2000s United States housing market correction

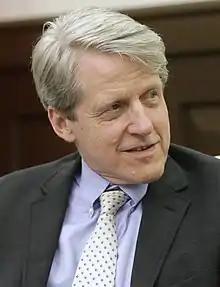
Robert Shiller

In 2005, economist Robert Shiller gave talks warning about a housing bubble to the Office of the Comptroller of the Currency and the Federal Deposit Insurance Corporation. He was ignored, and later called it an incidence of Groupthink. That same year, his second edition of "Irrational Exuberance" warned that the housing bubble might lead to a worldwide recession. Also in 2005, economist Fred Harrison commented: "The next property market tipping point is due at end of 2007 or early 2008... The only way prices can be brought back to affordable levels is a slump or recession." In January 2006, financial analyst Gary Shilling wrote an article entitled: "The Housing Bubble Will Probably Burst". In May 2006, JPMorgan's Christopher Flanagan, director of global structured finance research, warned clients of a coming housing downturn. In August 2006, economist Nouriel Roubini similarly warned that the housing sector was in "free fall" and would derail the rest of the economy, causing a recession in 2007. Joseph Stiglitz, winner of the 2001 Nobel Prize in Economics, also said that the U.S. might enter a recession as house prices declined.